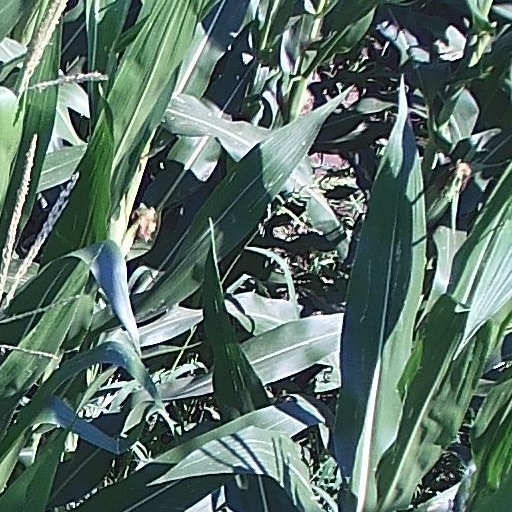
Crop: maize; corn